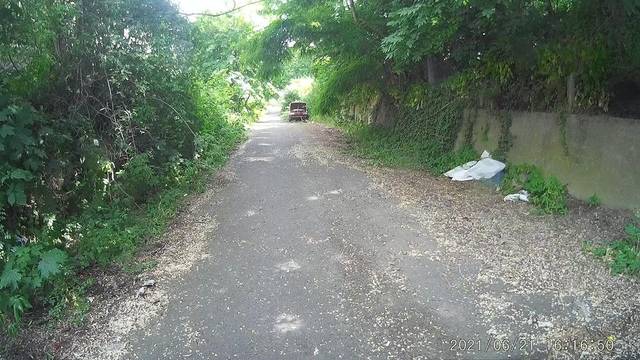
Region: Germany
Coordinates: 51.16, 14.998